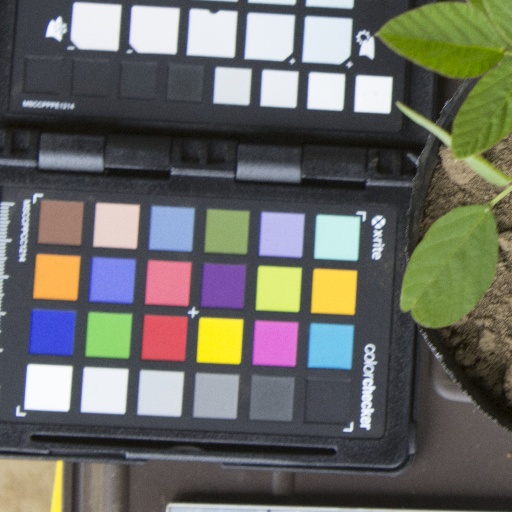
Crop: soybean